Culture of the United States Marine Corps

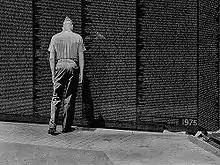
Marine at the Vietnam Veterans Memorial

The official Marine Corps emblem is the Eagle, Globe, and Anchor, sometimes abbreviated "EGA". Adopted in its present form in 1868 by Commandant Jacob Zeilin, it derives partially from ornaments worn by the Continental Marines and the British Royal Marines and is usually topped with a ribbon reading "Semper Fidelis". The original eagle was a crested eagle found in the Americas, not the bald eagle that appears in the current emblem. The eagle stands on the Western Hemisphere and holds in its beak a scroll bearing the motto "Semper Fidelis", though the scroll is sometimes omitted from uniform insignia. An anchor fouled with rope stands behind the globe, and while it generally points to the viewer's left, it can be found reversed when paired so that the anchors continually face the other. The eagle stands for a proud country, the globe signifies worldwide service, and the fouled anchor signifies naval tradition. The use of the emblem became official when the seal was adopted in 1955.